Washington Bridge (Providence, Rhode Island)

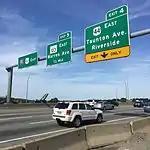
Signs for Exits 4 and 5, eastbound traffic lane.

The original (southern) span of the current bridge, funded through an order by Frederick S. Peck, the Commissioner of Finance for Rhode Island, opened on September 25, 1930, as a bascule bridge. Designed by engineer Clarence W. Hudson and architect Carl L. Otto, both of New York City, it is dedicated to George Washington, in honor of his crossing with General Rochambeau. It linked the old Fox Point Boulevard on the Providence side with the intersection of Warren and Taunton Avenues - Watchemoket Square - both of which still terminate at the East Providence end of the bridge. The four-lane bridge, which carries two lanes in each direction, was marked by four approximately 15 ft high by 8 ft wide at the base by 3 ft deep (4.6x2.4x0.9 m) stone monuments, all having identical bronze dedications to Washington on them. The bridge structure itself, with its stone façade and arches under the roadway, is similar to the Arlington Memorial Bridge in Washington, D.C., on a shortened scale.